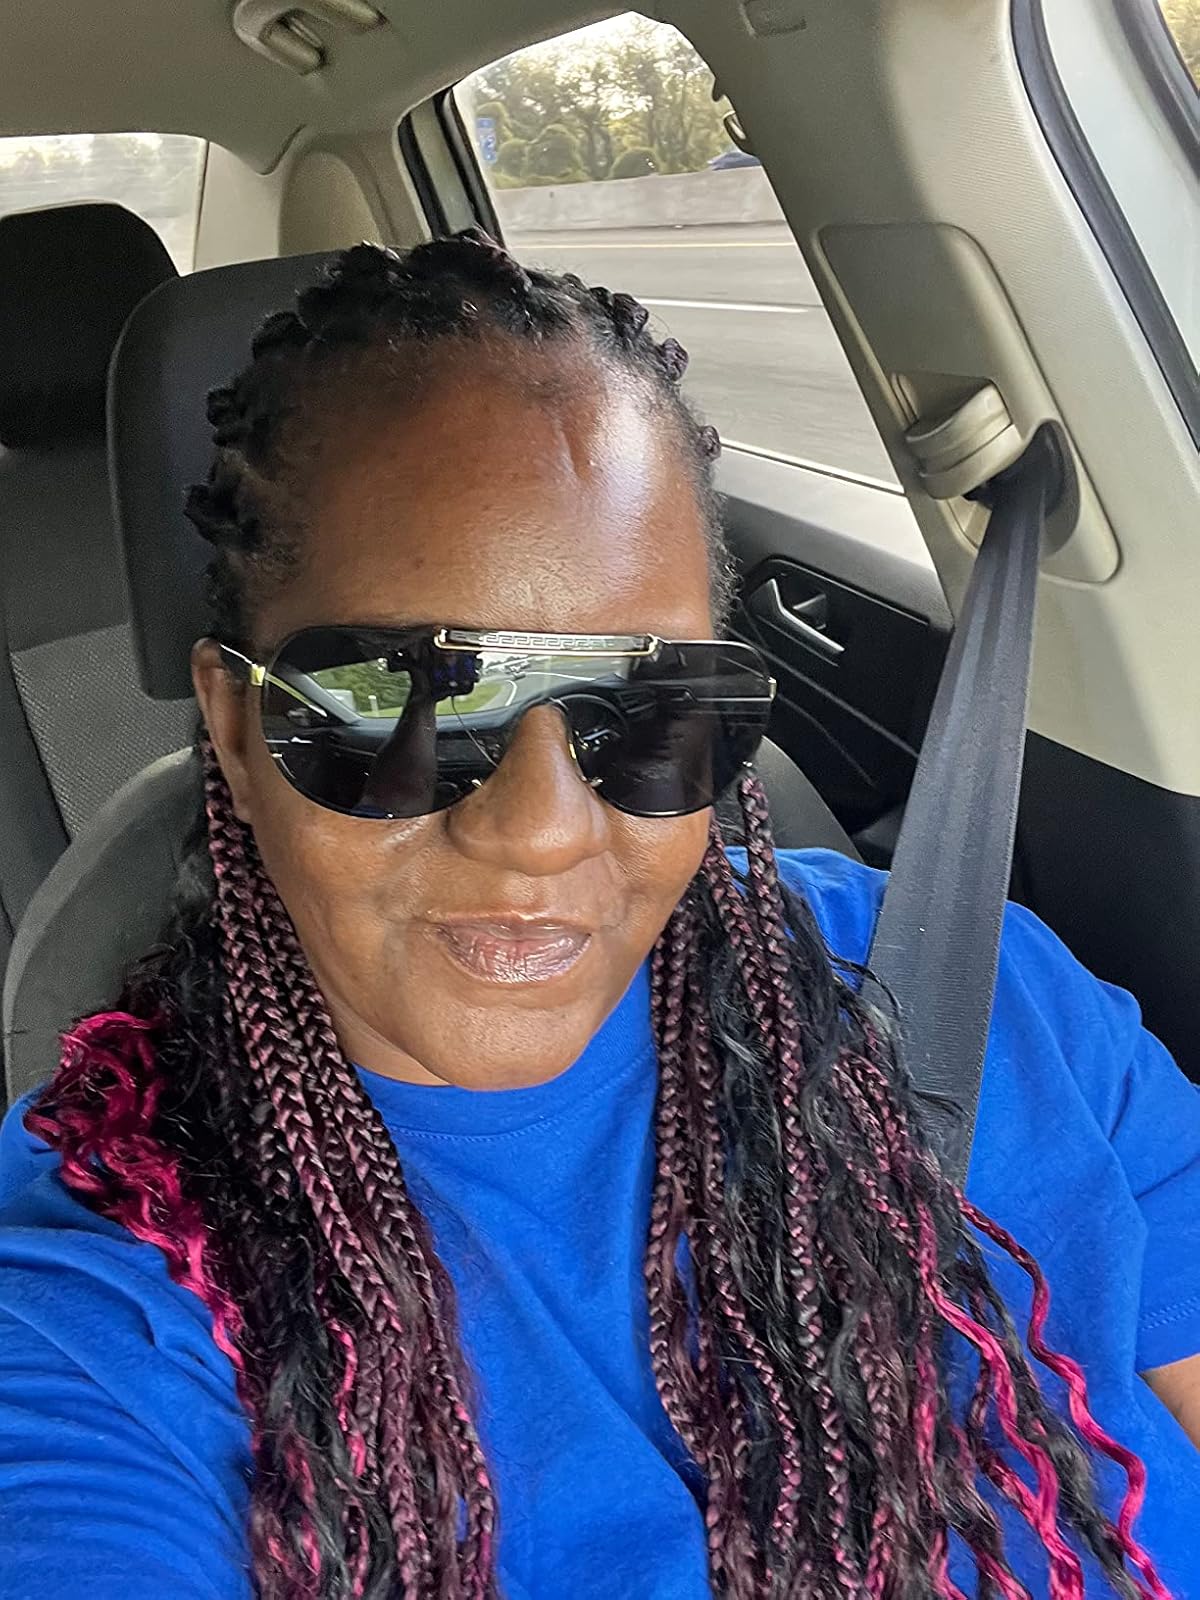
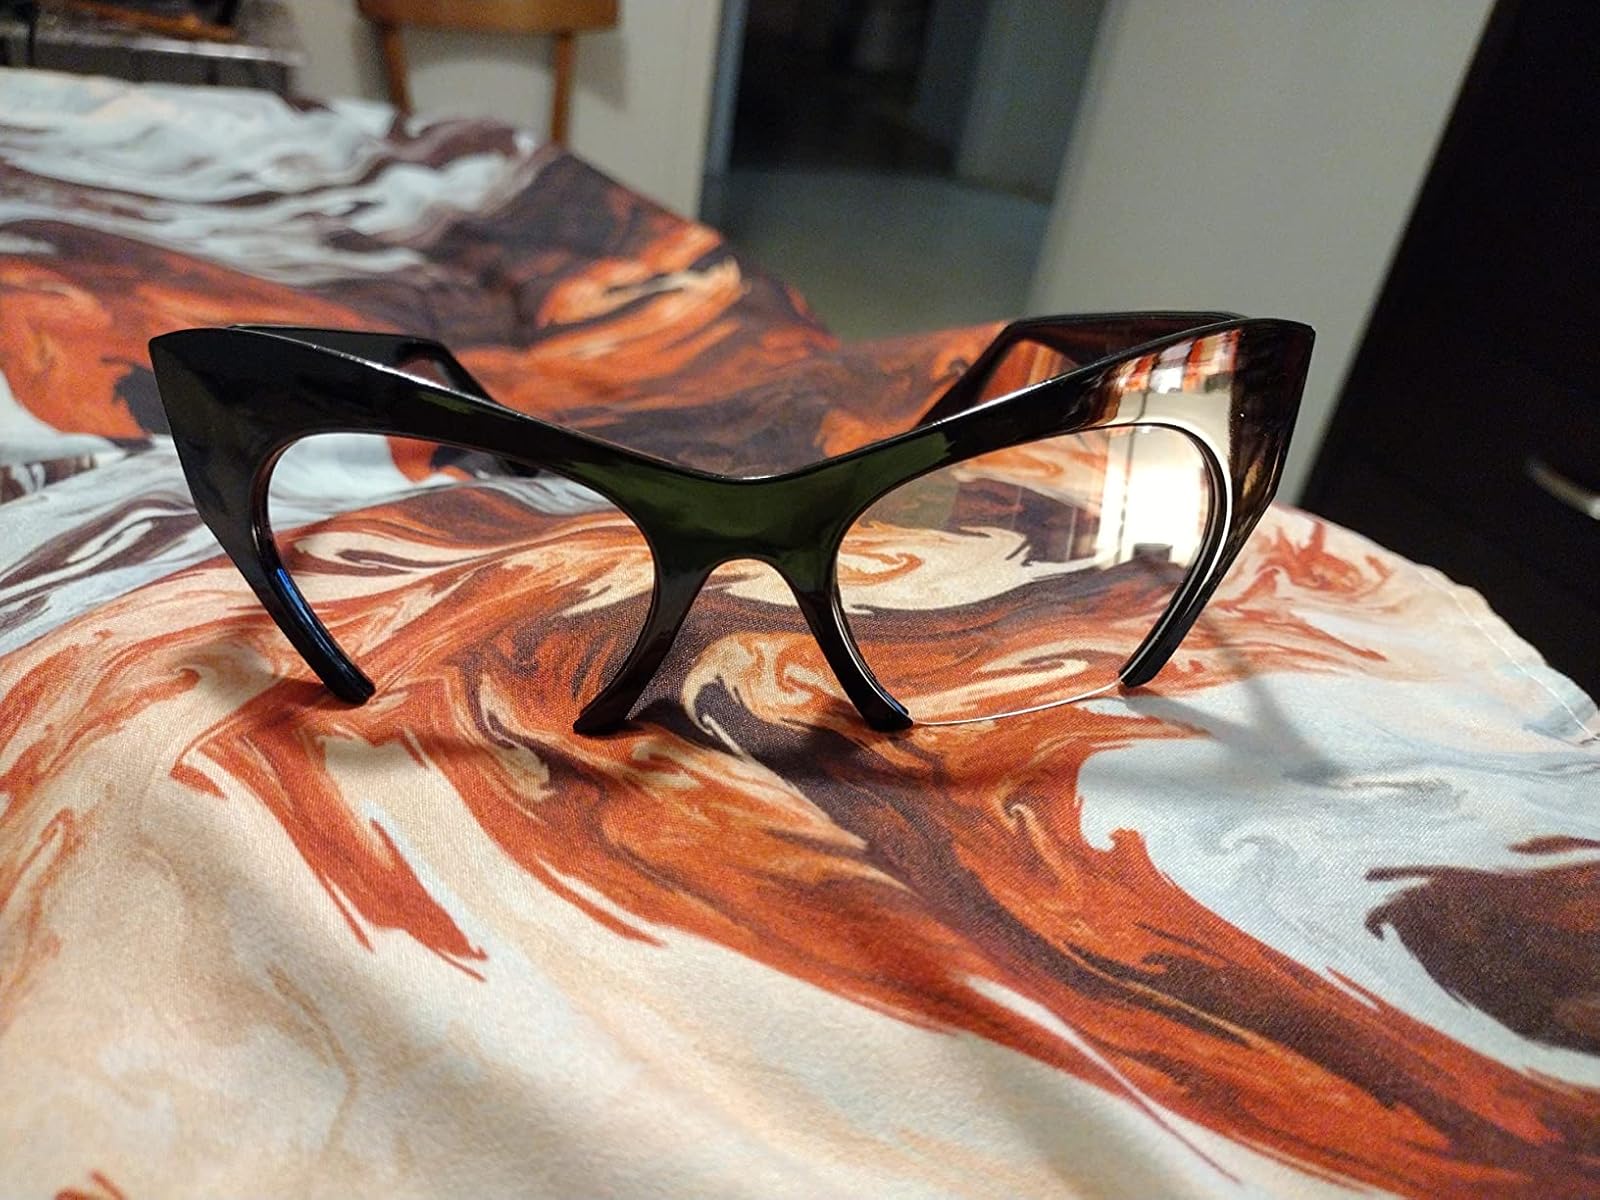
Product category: accessories_sunglasses
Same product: no